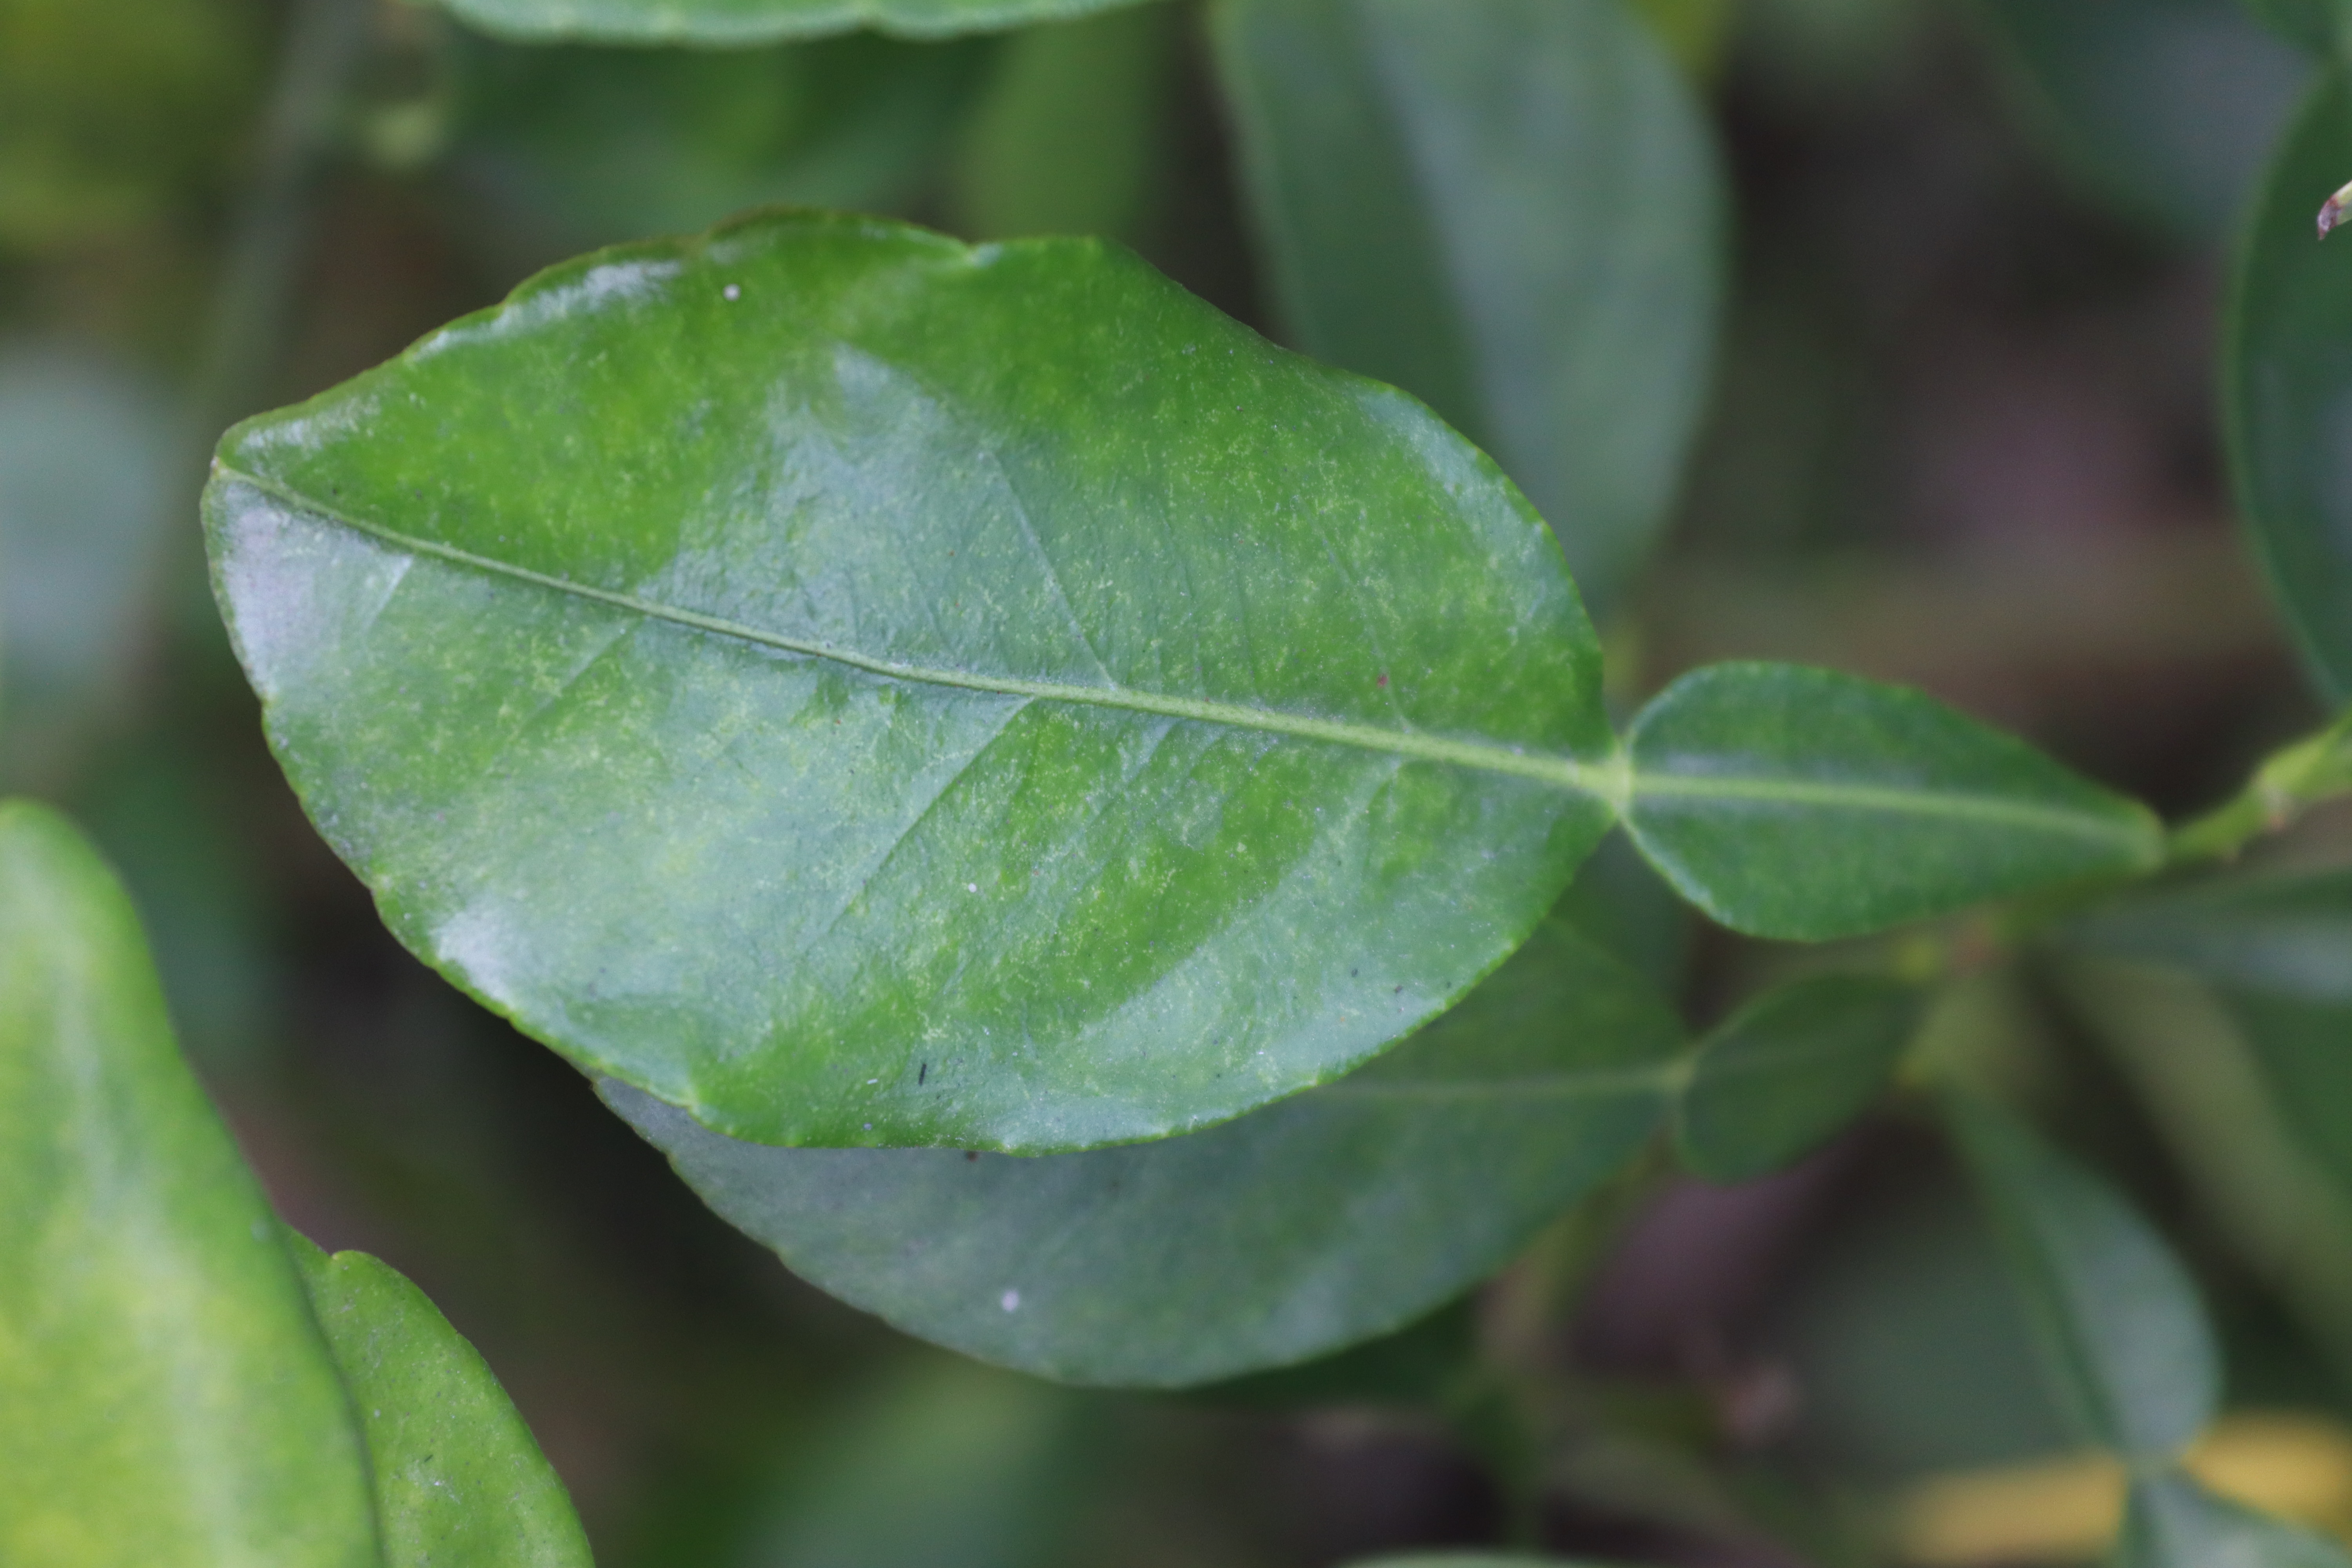
Mandarin leaf variety: Nagpuri